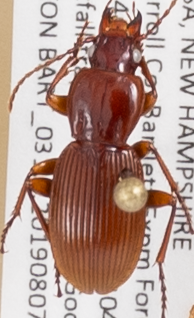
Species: Pterostichus tristis
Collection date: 2019-08-07
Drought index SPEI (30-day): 0.264
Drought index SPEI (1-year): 1.13
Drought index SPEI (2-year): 0.88